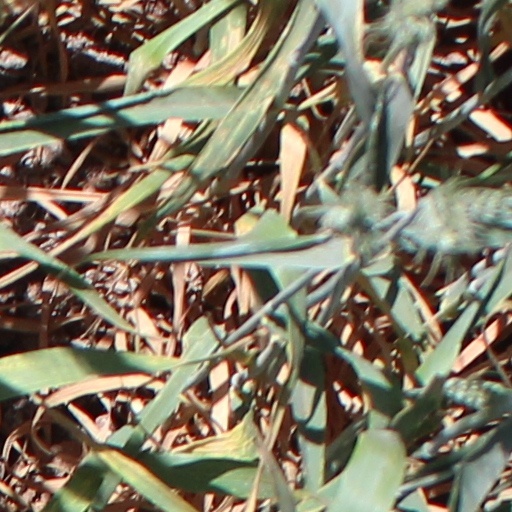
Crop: wheat